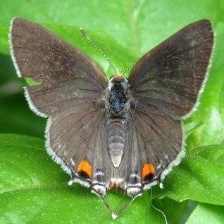
Species: GREY HAIRSTREAK
Butterfly family (ImageNet category): lycaenid_butterfly